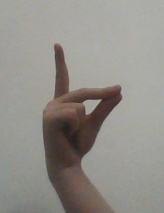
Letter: ta